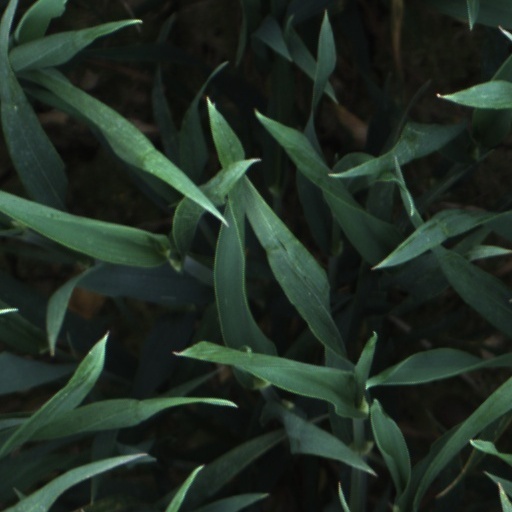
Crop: wheat